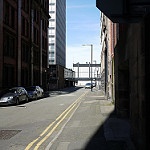
Scene: Outdoor